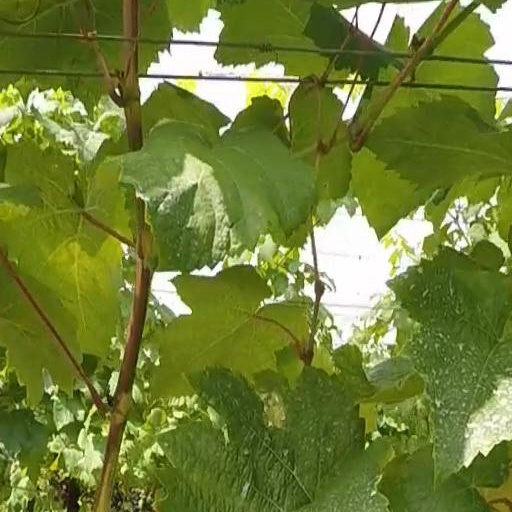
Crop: grape